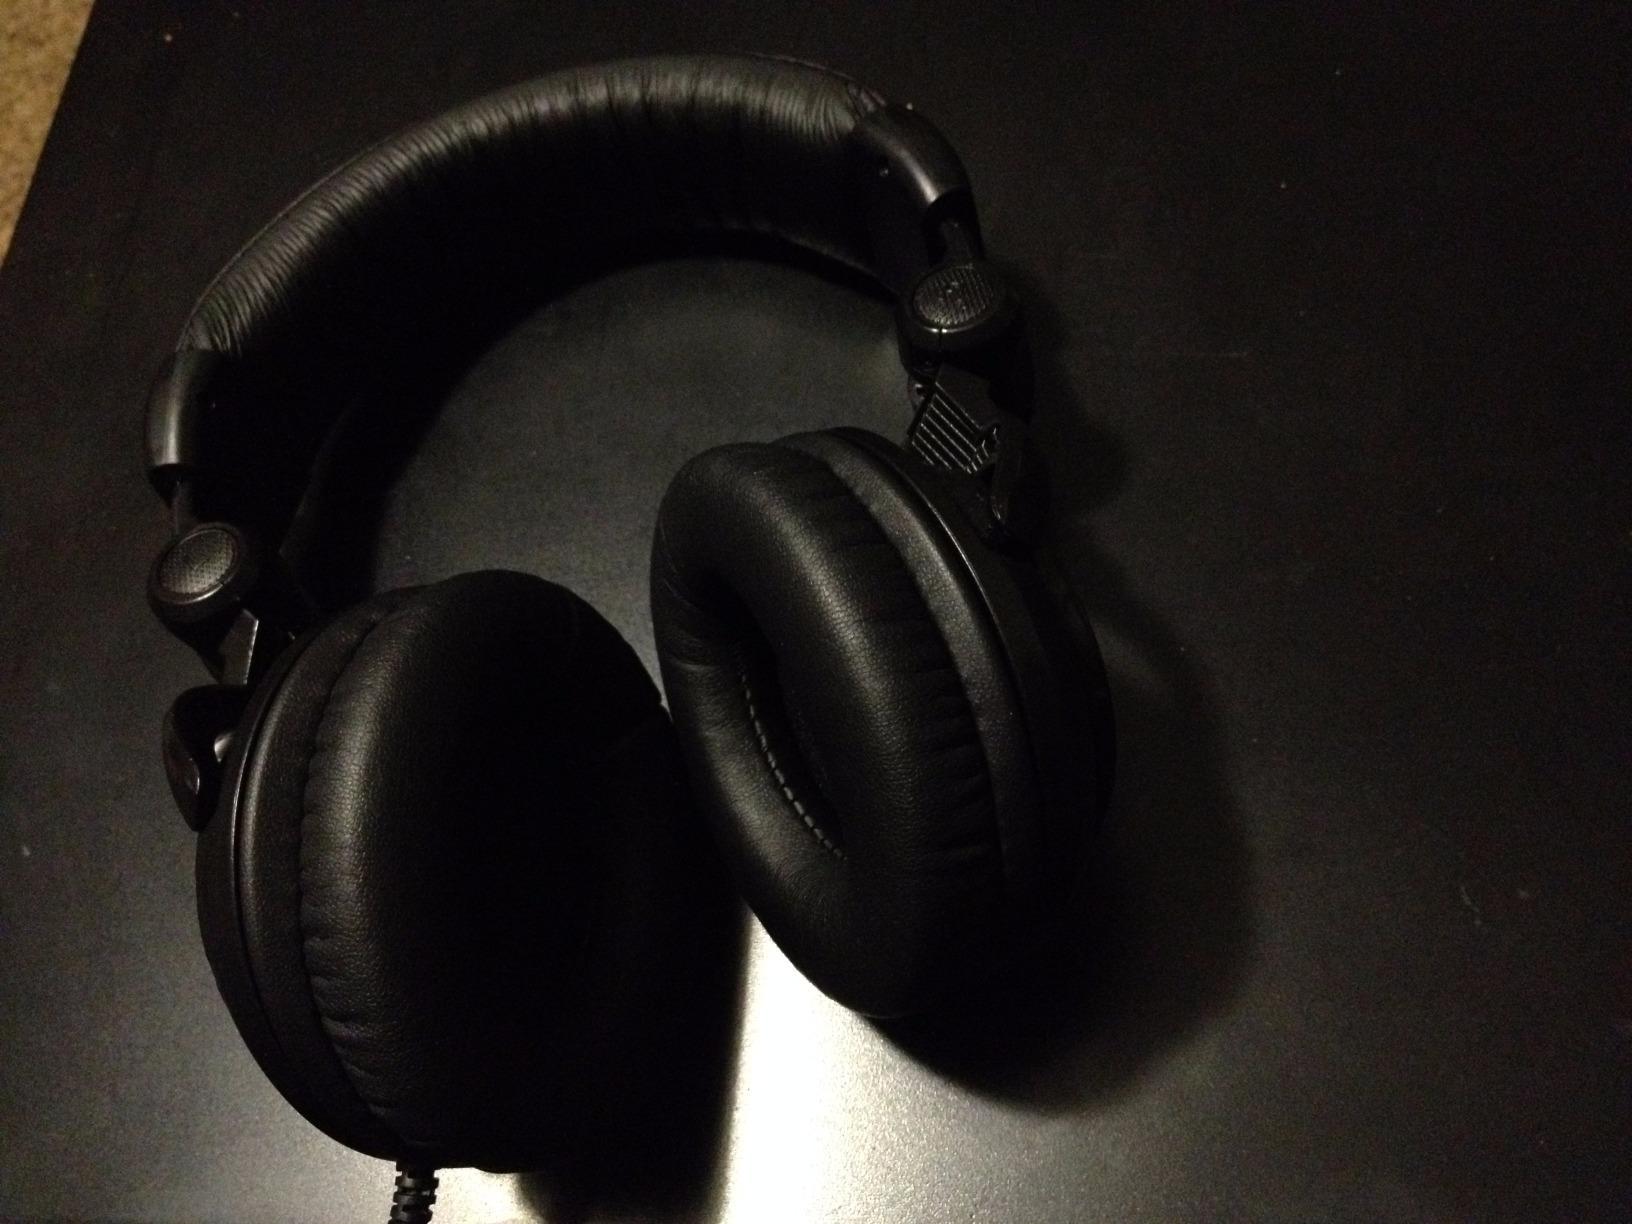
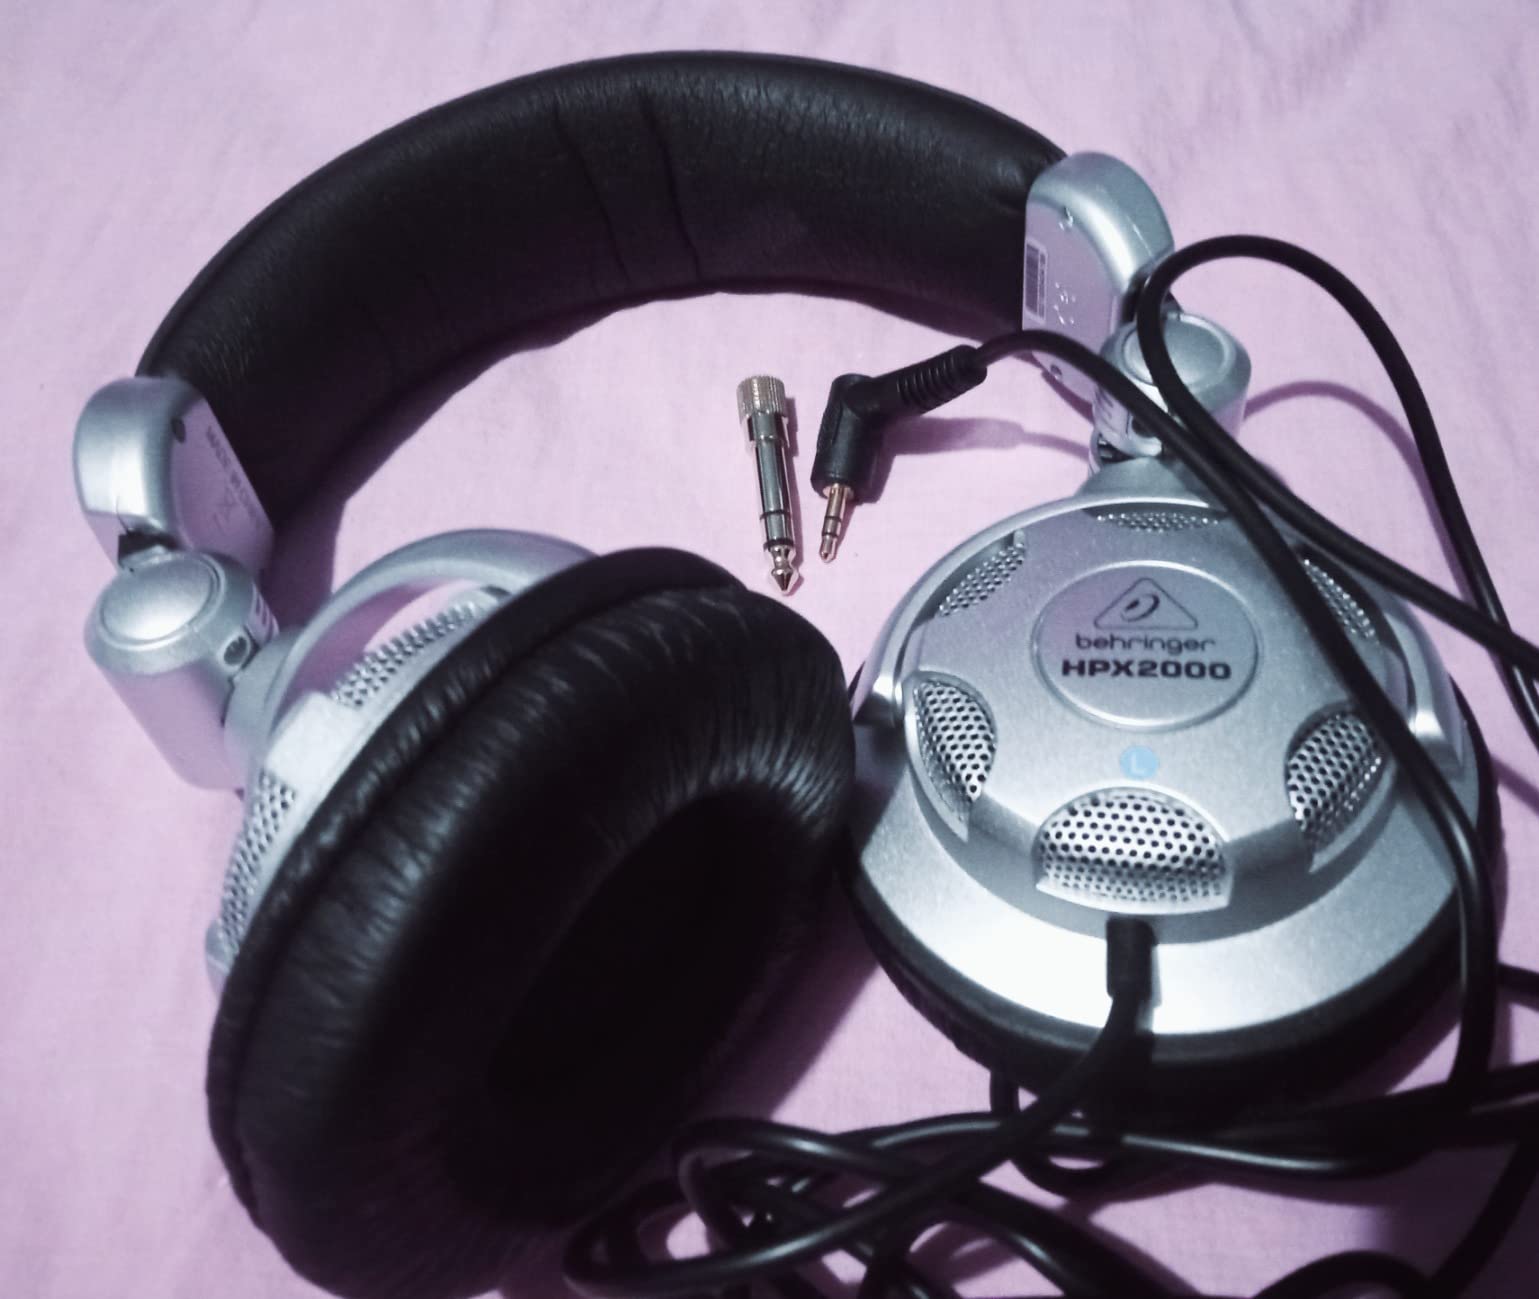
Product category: headphones
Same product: no